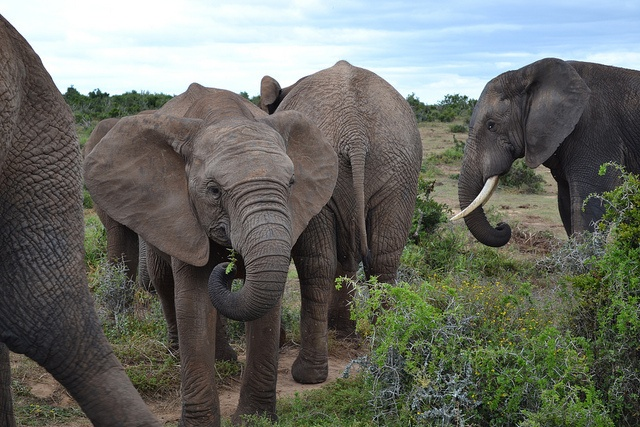
Several elephants standing next to one another in an area surrounded by greenery.
A herd of elephants are walking in the field
Some very big cute elephants in a big grassy field.
A herd of elephants walking across a lush green field.
A bunch of elephants standing in the middle of some brush.